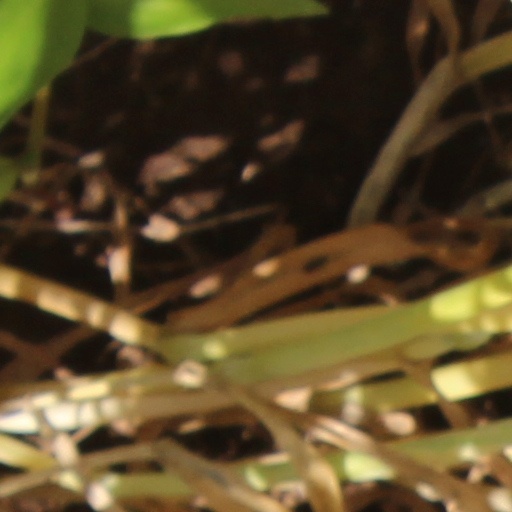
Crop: wheat